Räuberberg

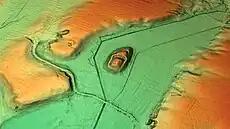
3D view of the digital terrain model

The 14-kilometer "Blabbergraben" connects and drains five elongated lakes located in the southwest of the Beeskow plate, running from north to south into the Krumme Spree between Werder and Kossenblatt. This plate is listed as No. 824 in the primary natural units of Germany, within the main unit group No. 82 East Brandenburg Heath and Lake District. The region's subsoil primarily consists of Saalian glacial ground moraines, largely covered by flat undulating terminal moraines from the last ice age. The sparsely populated area is part of an extensive forest region and is encompassed by the Schwenower Forst Nature Reserve, the Dahme-Heideseen Nature Park, and the Dahme-Heideseen landscape conservation area.